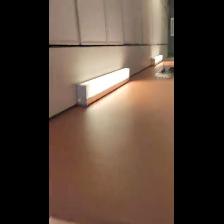
Label: NonHuman